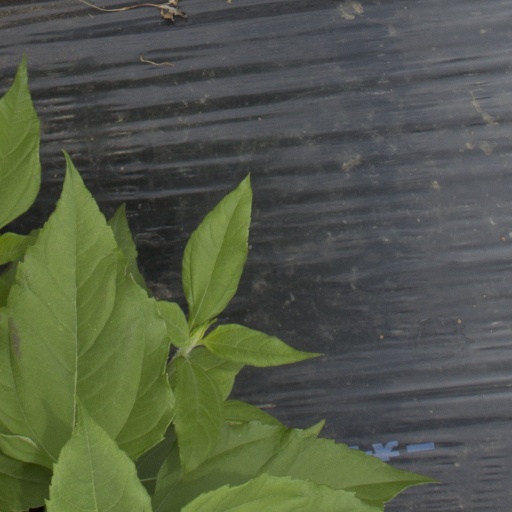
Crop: Jerusalem artichoke